Carousel (musical)

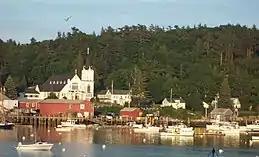
Boothbay Harbor, Maine, where the location shots for "Carousel"'s movie version were filmed

A film version of the musical was made in 1956, starring Gordon MacRae and Shirley Jones. It follows the musical's story fairly closely, although a prologue, set in the Starkeeper's heaven, was added. The film was released only a few months after the release of the film version of "Oklahoma!" It garnered some good reviews, and the soundtrack recording was a best seller. As the same stars appeared in both pictures, however, the two films were often compared, generally to the disadvantage of "Carousel". Thomas Hischak, in "The Rodgers and Hammerstein Encyclopedia", later wondered "if the smaller number of "Carousel" stage revivals is the product of this often-lumbering [film] musical".